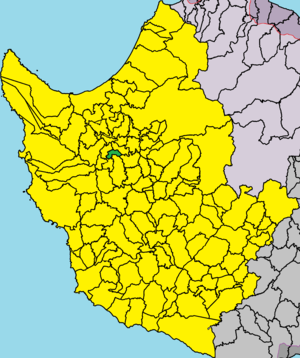
Loukroúnou est un village de Chypre de plus de 4 habitants.